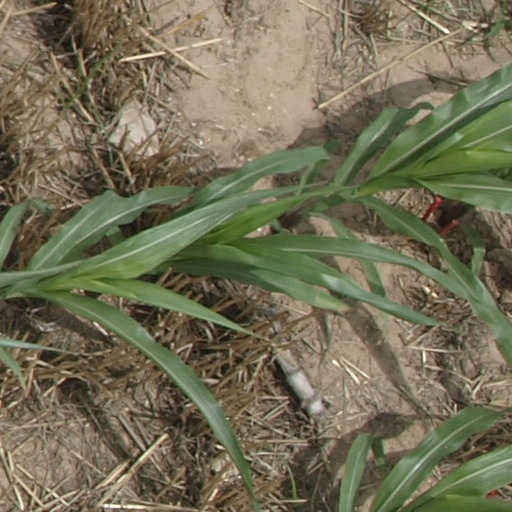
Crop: maize; corn